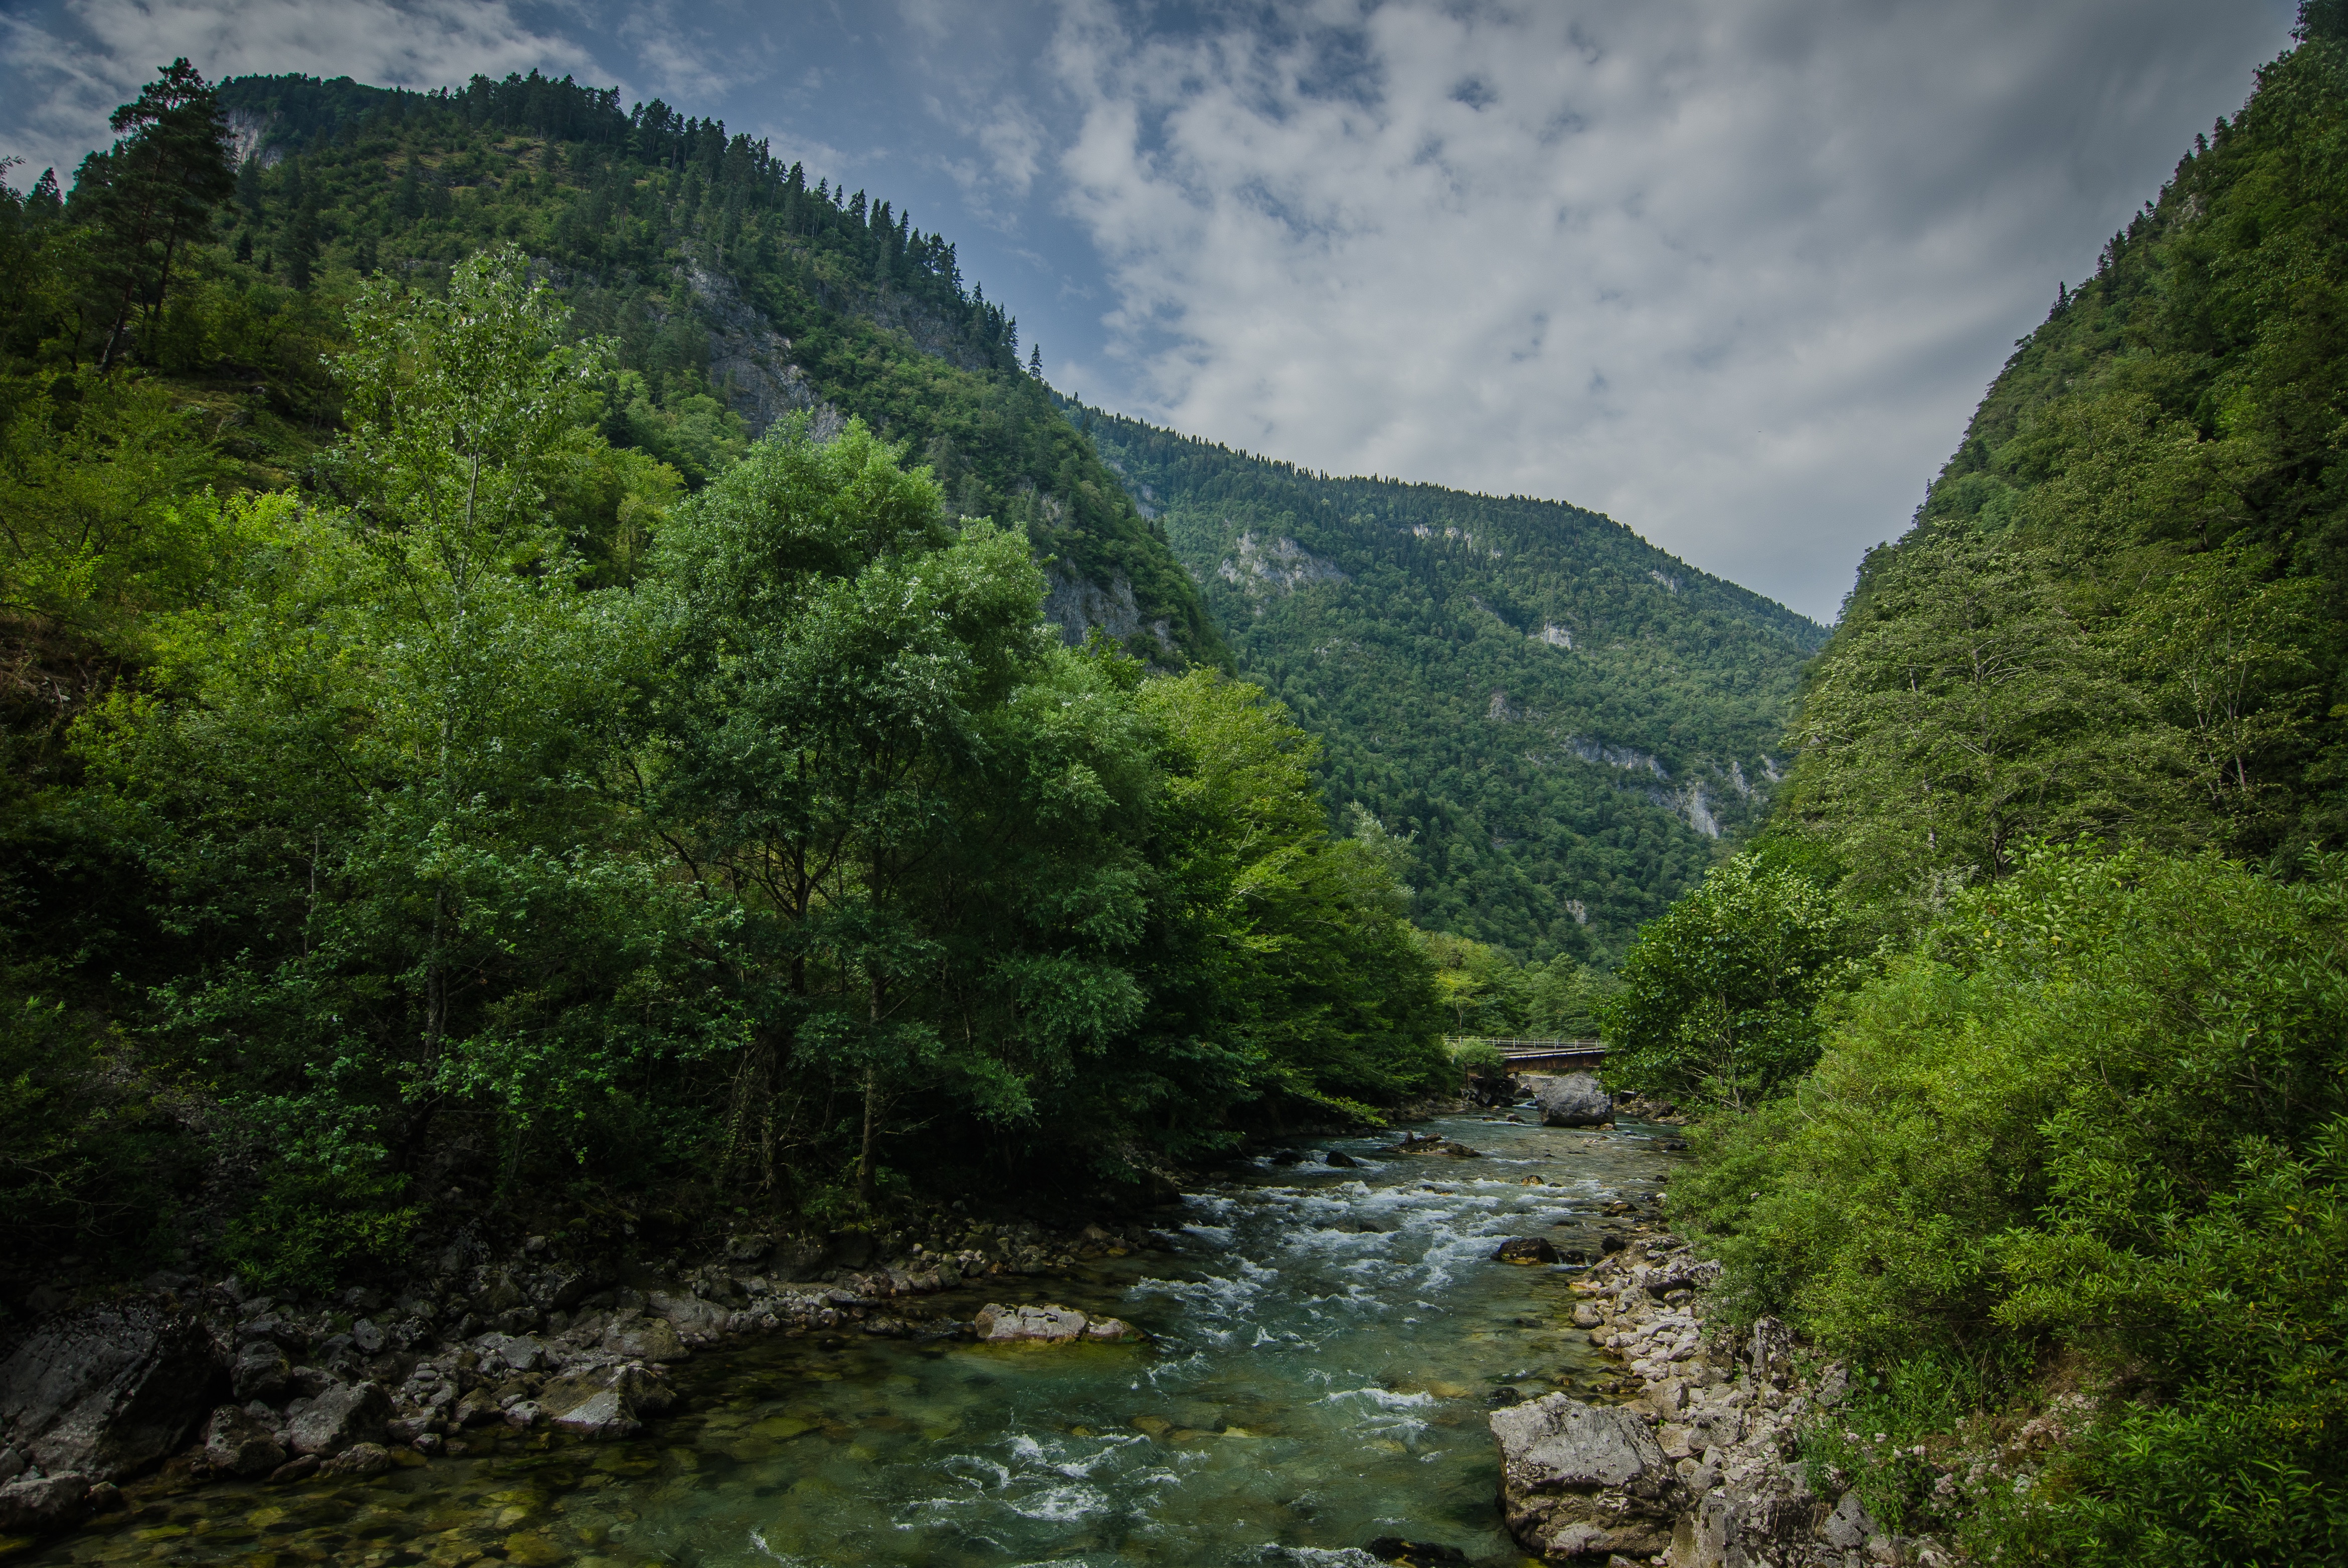
forest, wilderness, mountain, lake, river, valley, mountain range, stream, jungle, fjord, rainforest, ravine, plateau, ecosystem, landform, tarn, geographical feature, mountainous landforms